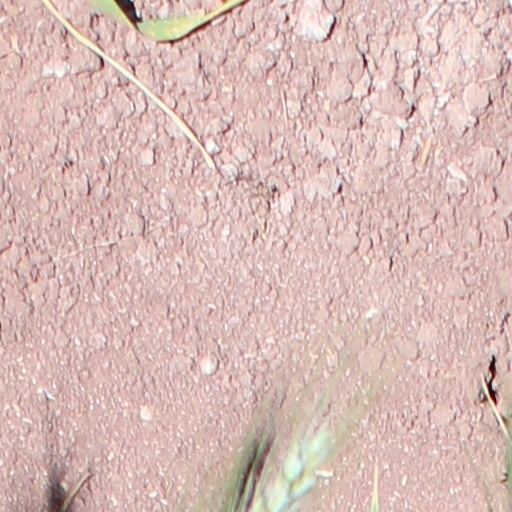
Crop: wheat